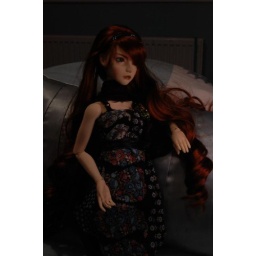
An experiment in lighting. I used a desk lamp with a white envelope over the exposed bulb to diffuse the light.